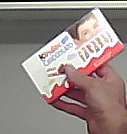
Product: kinder_chocolate